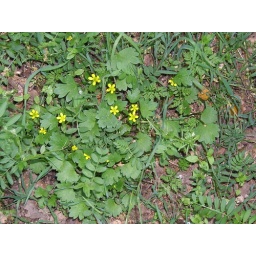
yellow flowers from above